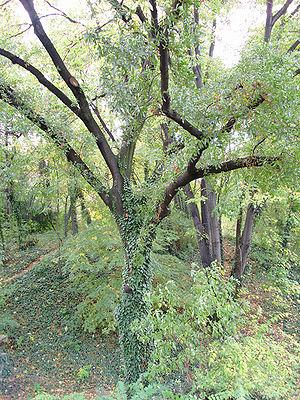
Le jardin botanique de Jevremovac ou, plus simplement, Jevremovac est un quartier de Belgrade, la capitale de la Serbie, et le seul jardin botanique de la ville. Il est situé dans la municipalité urbaine de Stari grad et dépend officiellement de la Faculté de biologie de l'Université de Belgrade. En raison de sa valeur, il est inscrit sur la liste des monuments culturels de la République de Serbie et sur la liste des biens culturels de la Ville de Belgrade.
Cette liste de Tracheophyta de Bosnie-Herzégovine, ainsi que d’espèces introduites est un aperçu incomplet d’espèces de mousses, de fougères, de gymnospermes et d’angiospermes citées dans la littérature disponible en langues bosniaque, croate, serbe et serbo-croate. Cet aperçu n’inclue pas des espèces cultivées ni celles occasionnellement introduites.